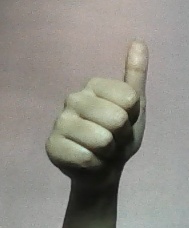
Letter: aleff